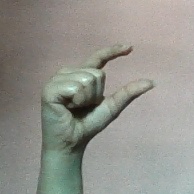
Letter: dal